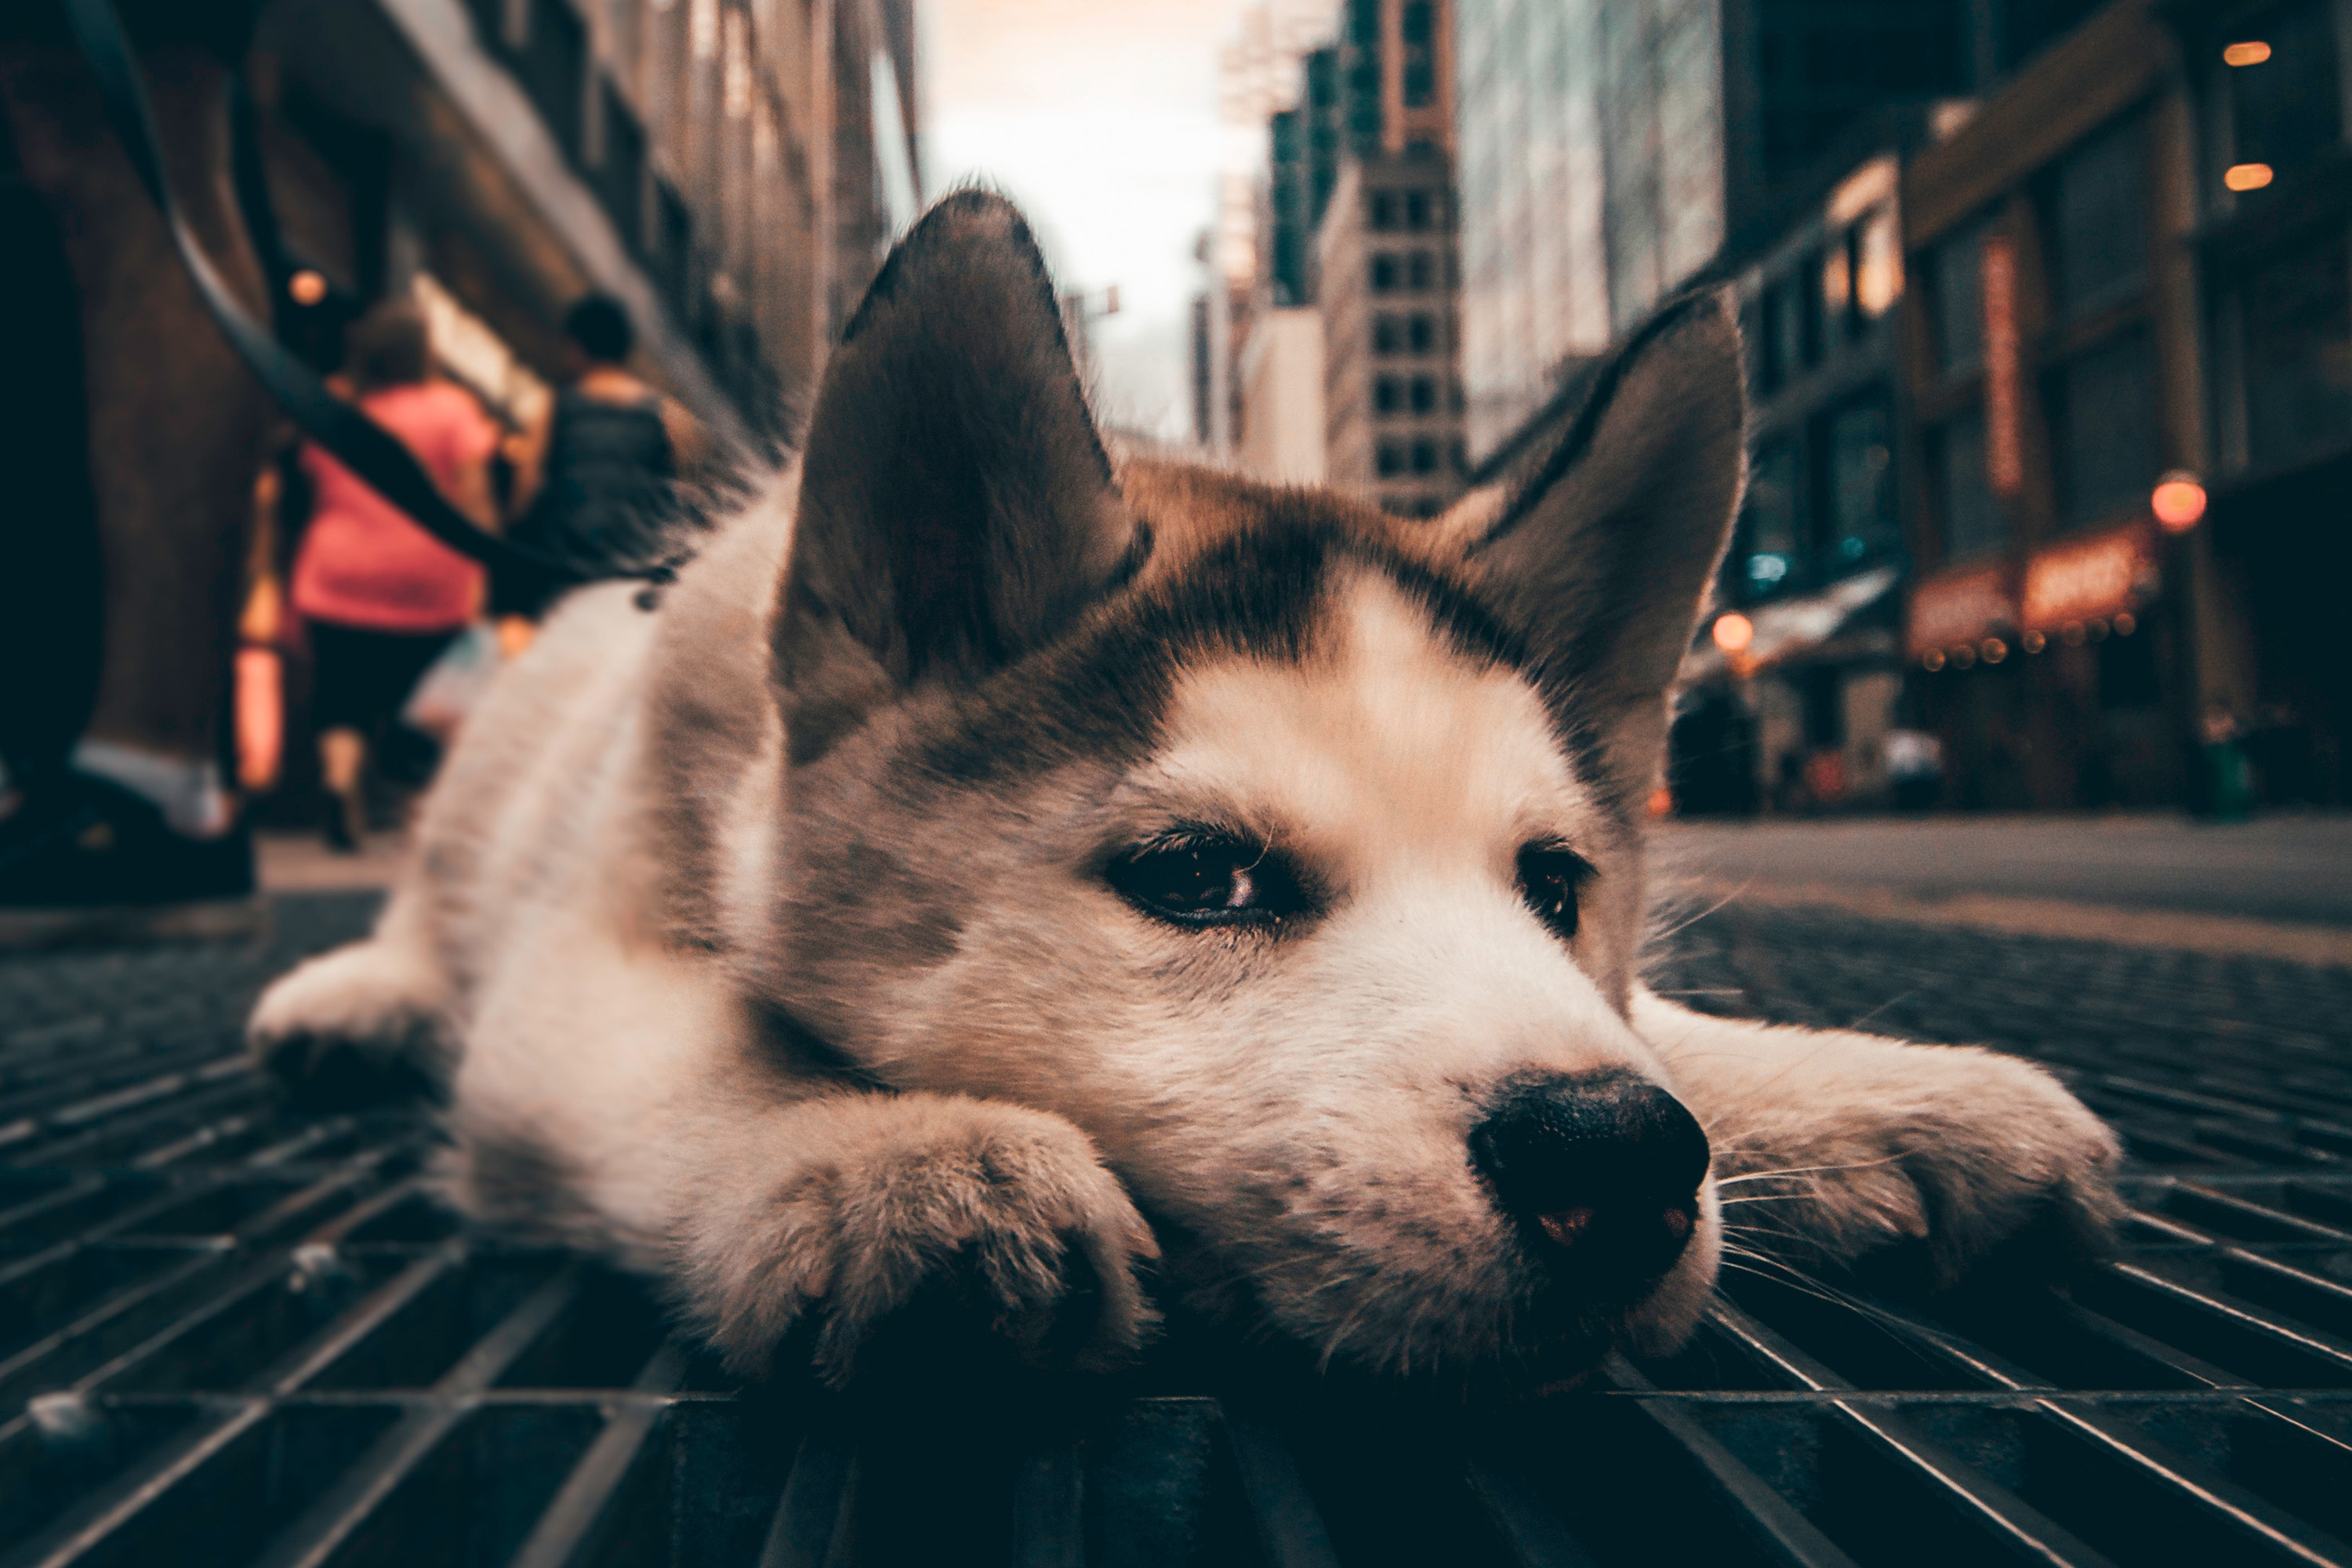
dog, mammal, canidae, dog breed, nose, snout, snapshot, carnivore, sky, whiskers, eye, siberian husky, photography, fur, street, black and white, puppy, wolfdog, norwegian lundehund, norwegian buhund, non sporting group, akita, pembroke welsh corgi, ear